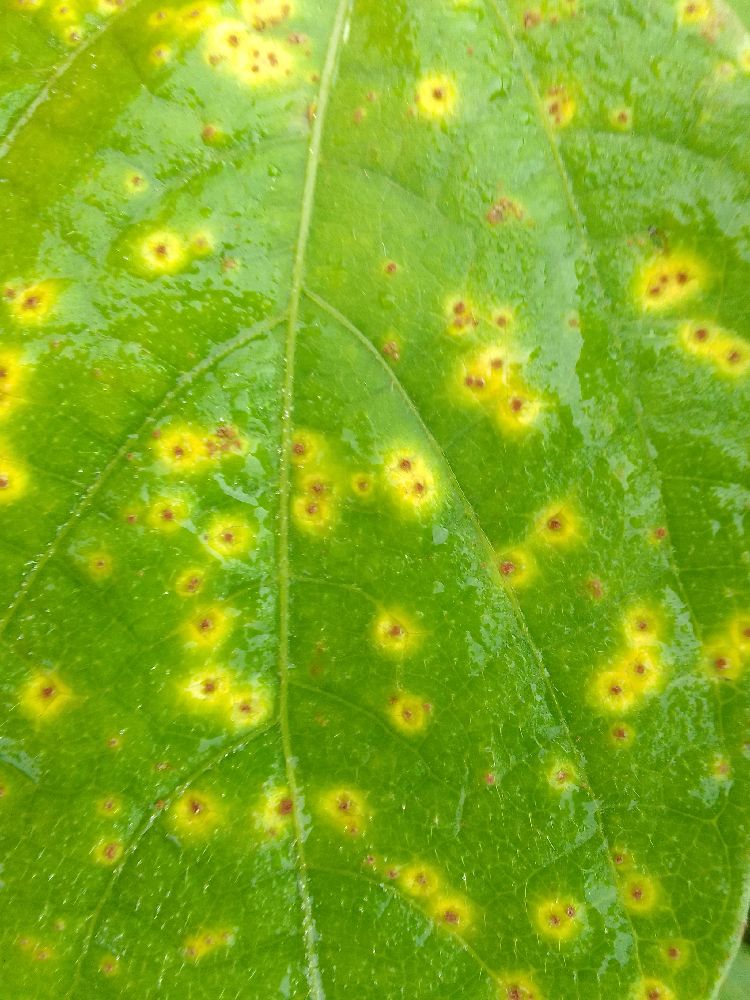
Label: rust